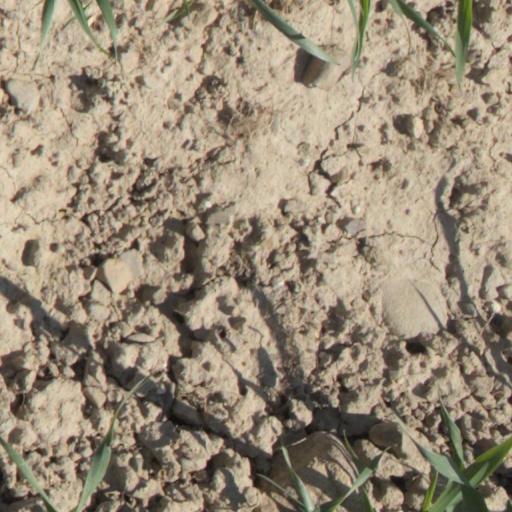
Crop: wheat